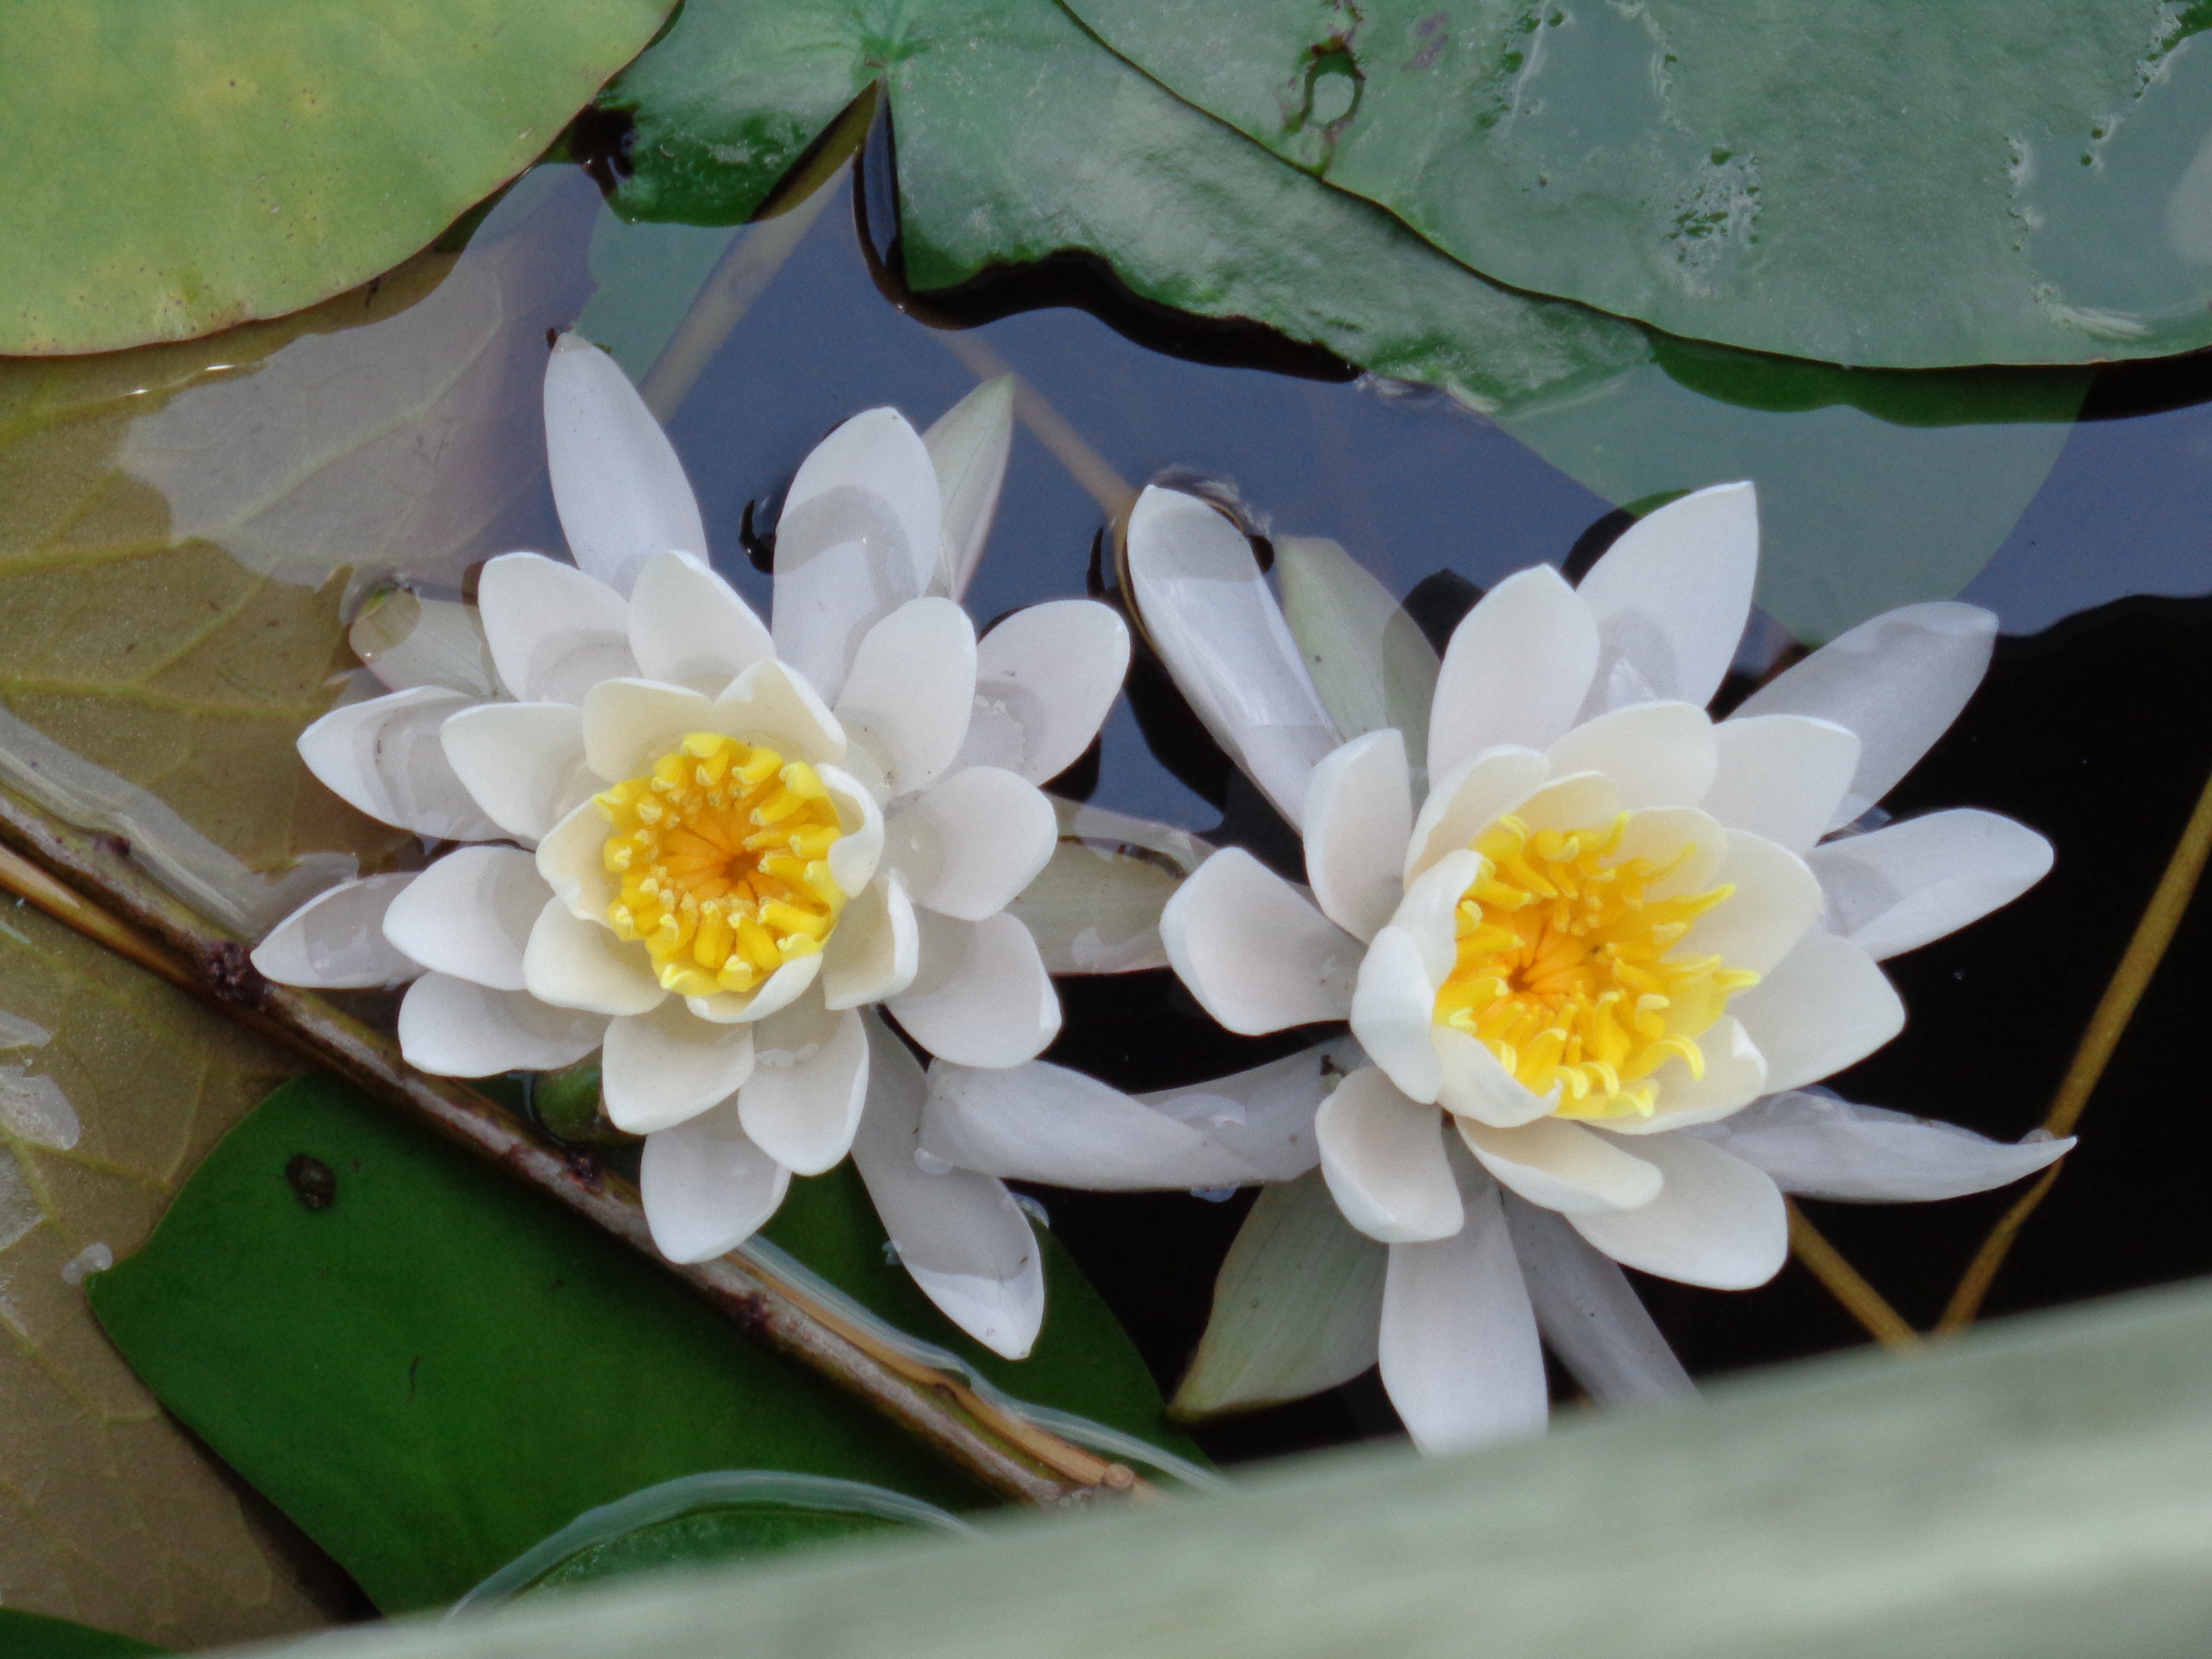
plant, flower, petal, botany, sacred lotus, aquatic plant, flora, lotus, flowering plant, land plant, lotus family, proteales